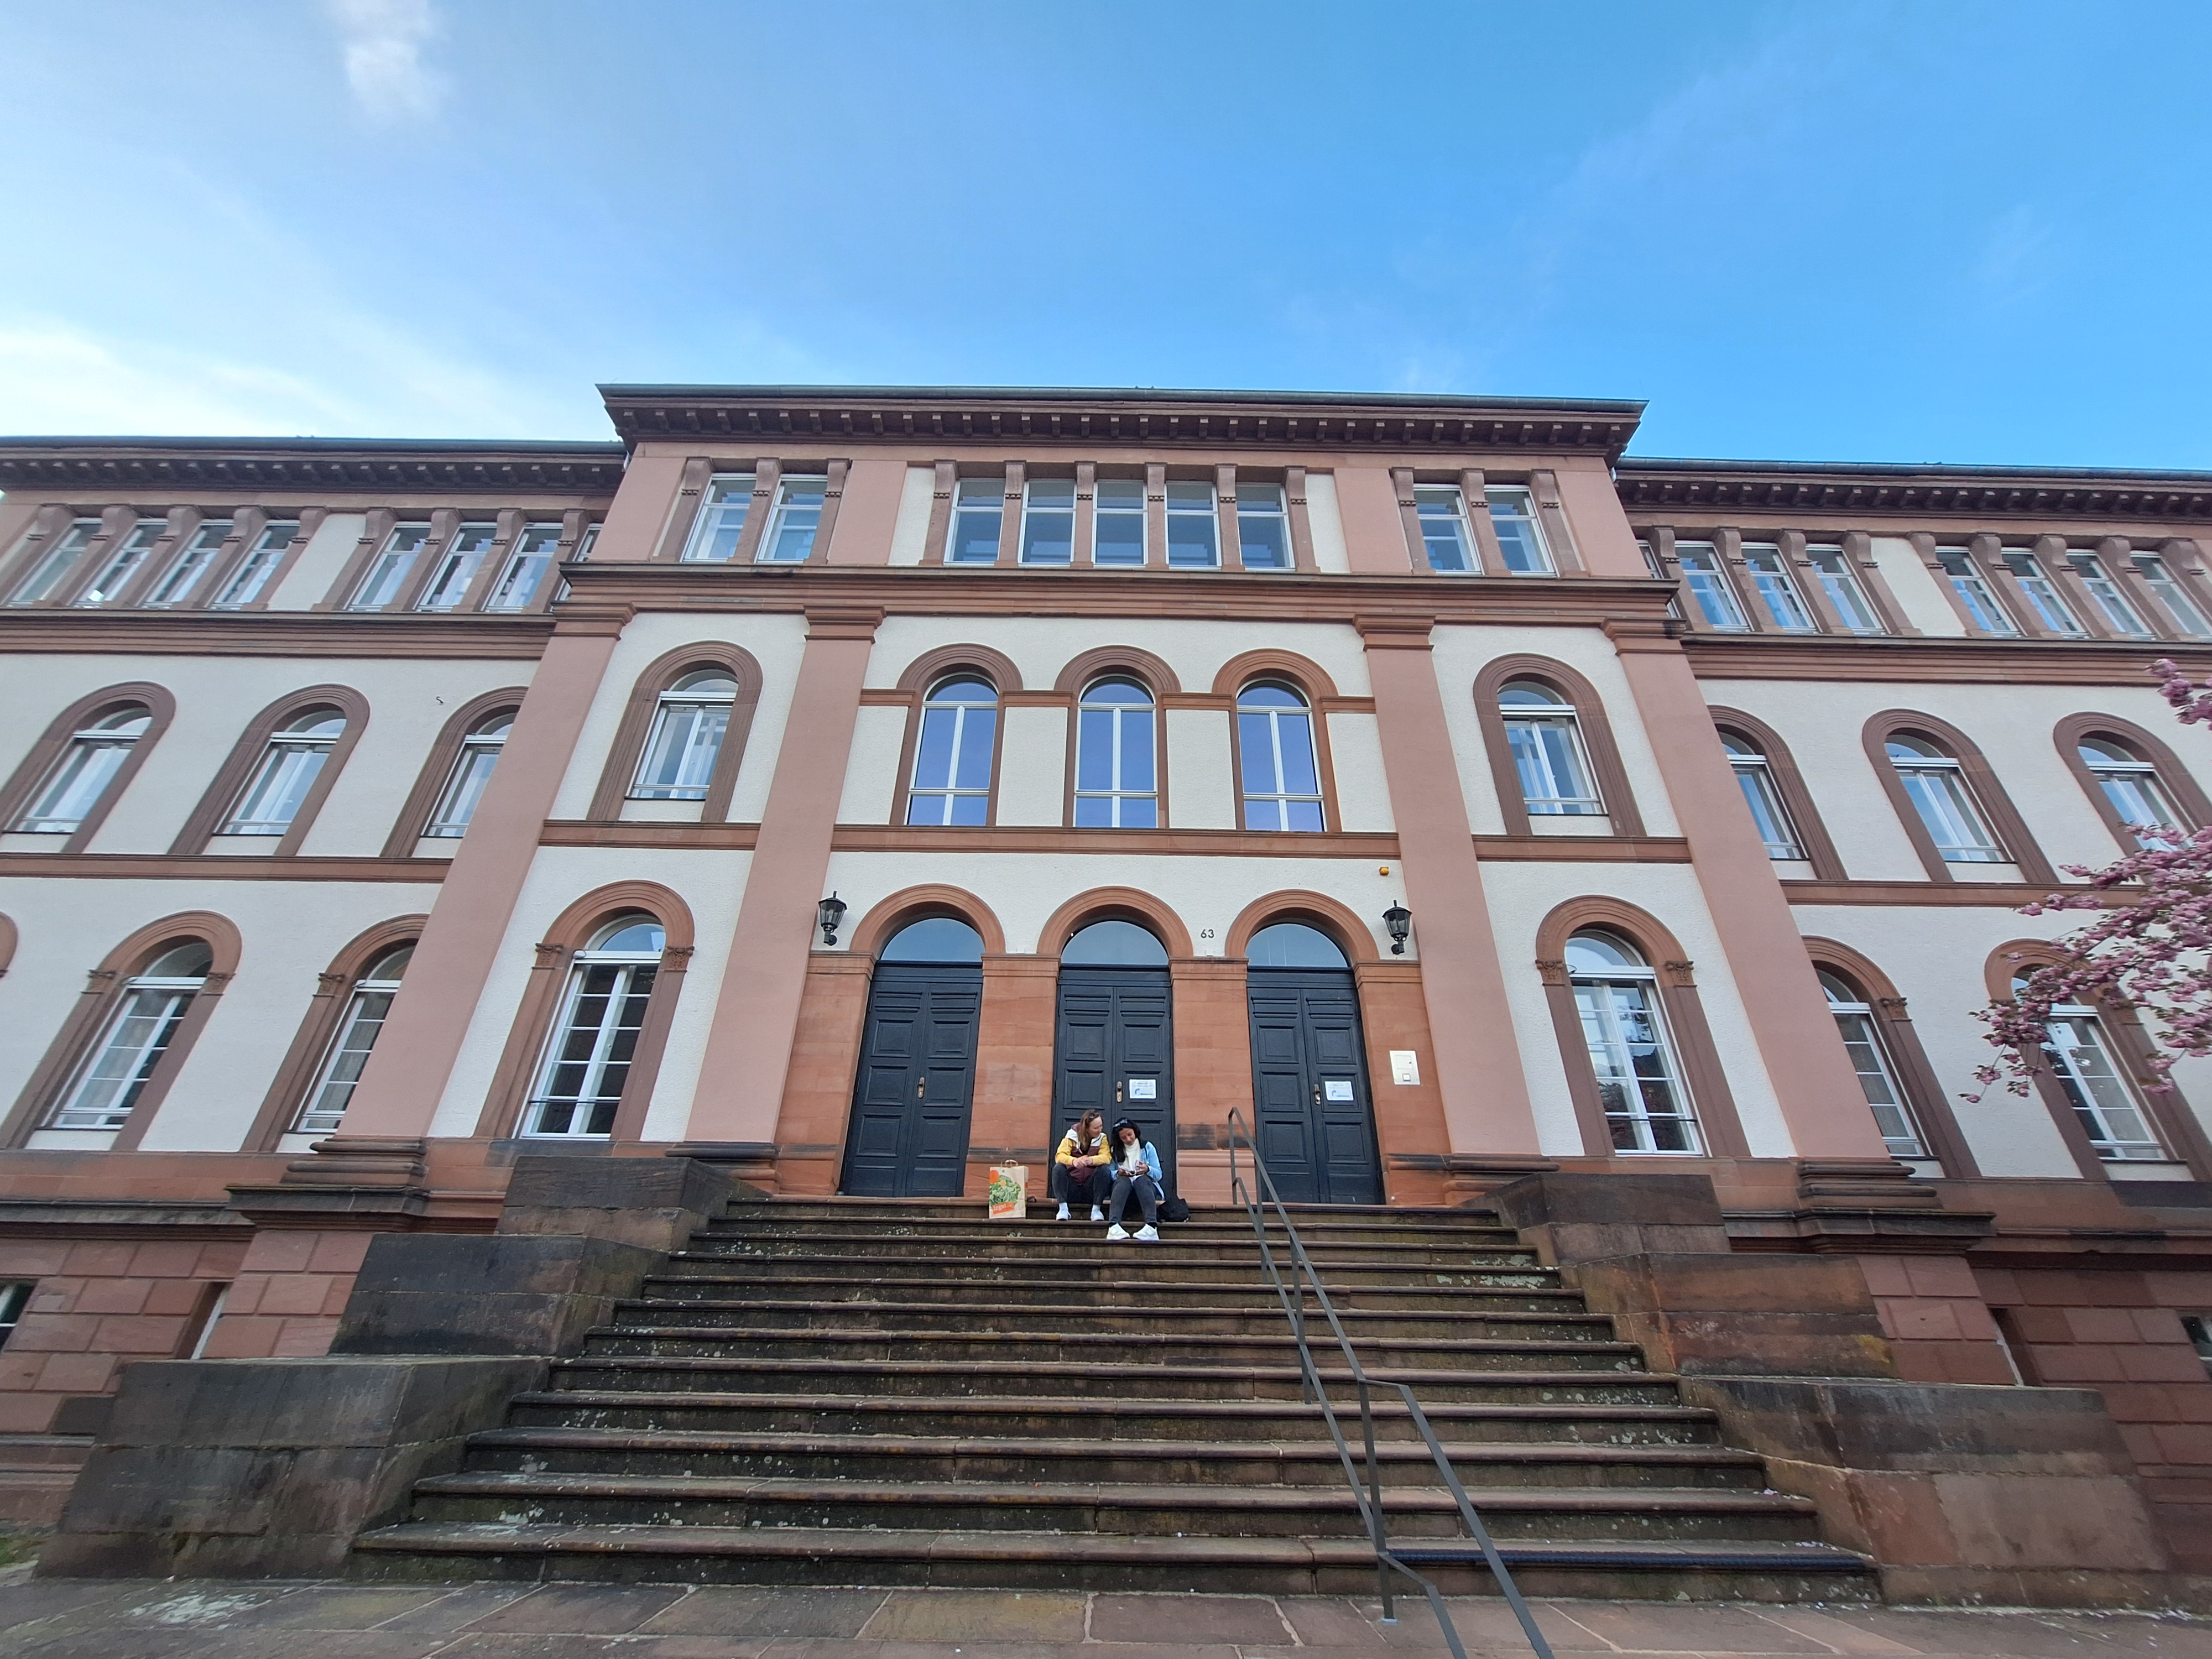
Building: Ketzerbach 63